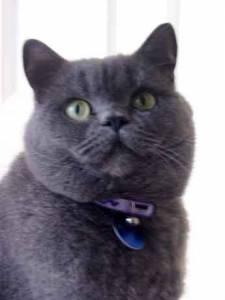
Breed: British Shorthair